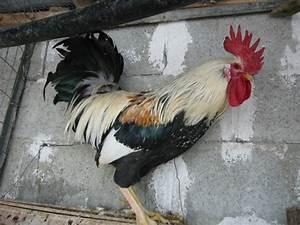
chicken